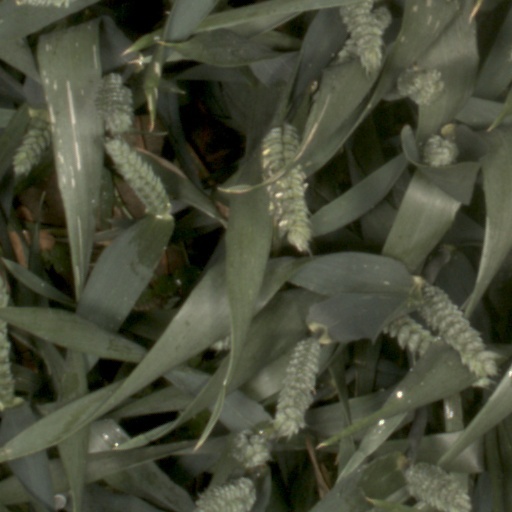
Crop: wheat